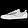
Label: Sneaker